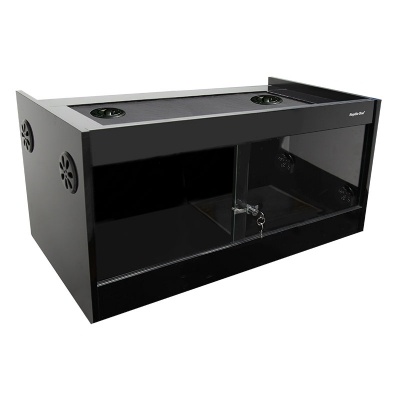
REPTILE ONE S2M 1266 Vivarium 120x60x60cm H Black
Reptile One’s S2M Melamine Vivariums are designed for both arboreal and terrestrial reptiles. The S2M features key lockable glass doors that offer a wide viewing area and easy access. The super fine mesh top provides ventilation and ensures the safety of your reptile. The beautiful gloss black finish compliments modern decor, whilst the recessed roof panel partially conceals heating and lighting fixtures. The S2M is the first commercially available enclosure in Australia that features a partial glass base specifically designed for the safe use of heat mats within melamine enclosures. Features & Benefits: Superfine, high strength, high-quality wire mesh top Air vents to provide efficient air flow Recessed roof panel partially hides lighting appliances for a tidier look High-quality materials and craftsmanship Key lockable glass sliding doors for easy access and viewing pleasure Cable outlet dial enables electrical items to be used A partial glass base that enables the safe use of heat mats Easy to follow assembly instructions Matching ROC Cabinets available Specifications: 120W x 60D x 60cm H Suitable For: Arboreal and Semi-Terrestrial Species
Brand: tjmreptiles
Category: Animals & Pet Supplies > Pet Supplies > Reptile & Amphibian Supplies > Reptile & Amphibian Habitats > Aquariums